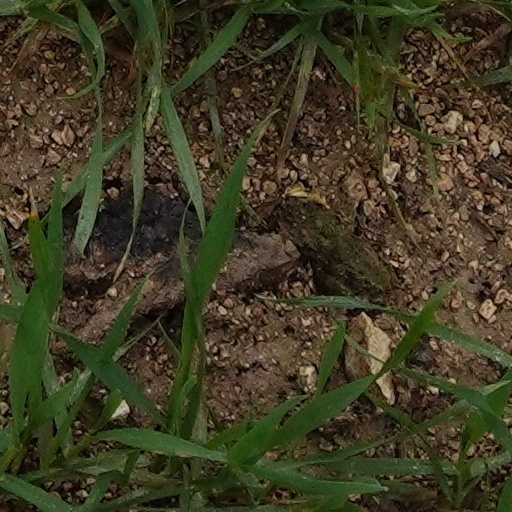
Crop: wheat